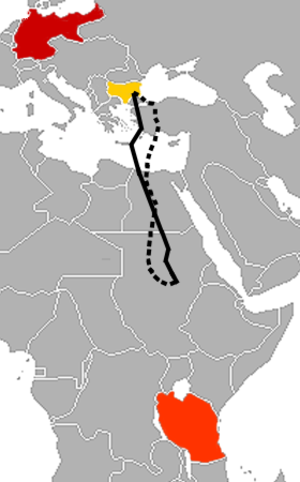
Ludwig Bockholt / Afrikaluftskibet
Afrikaturen fra Jambol.